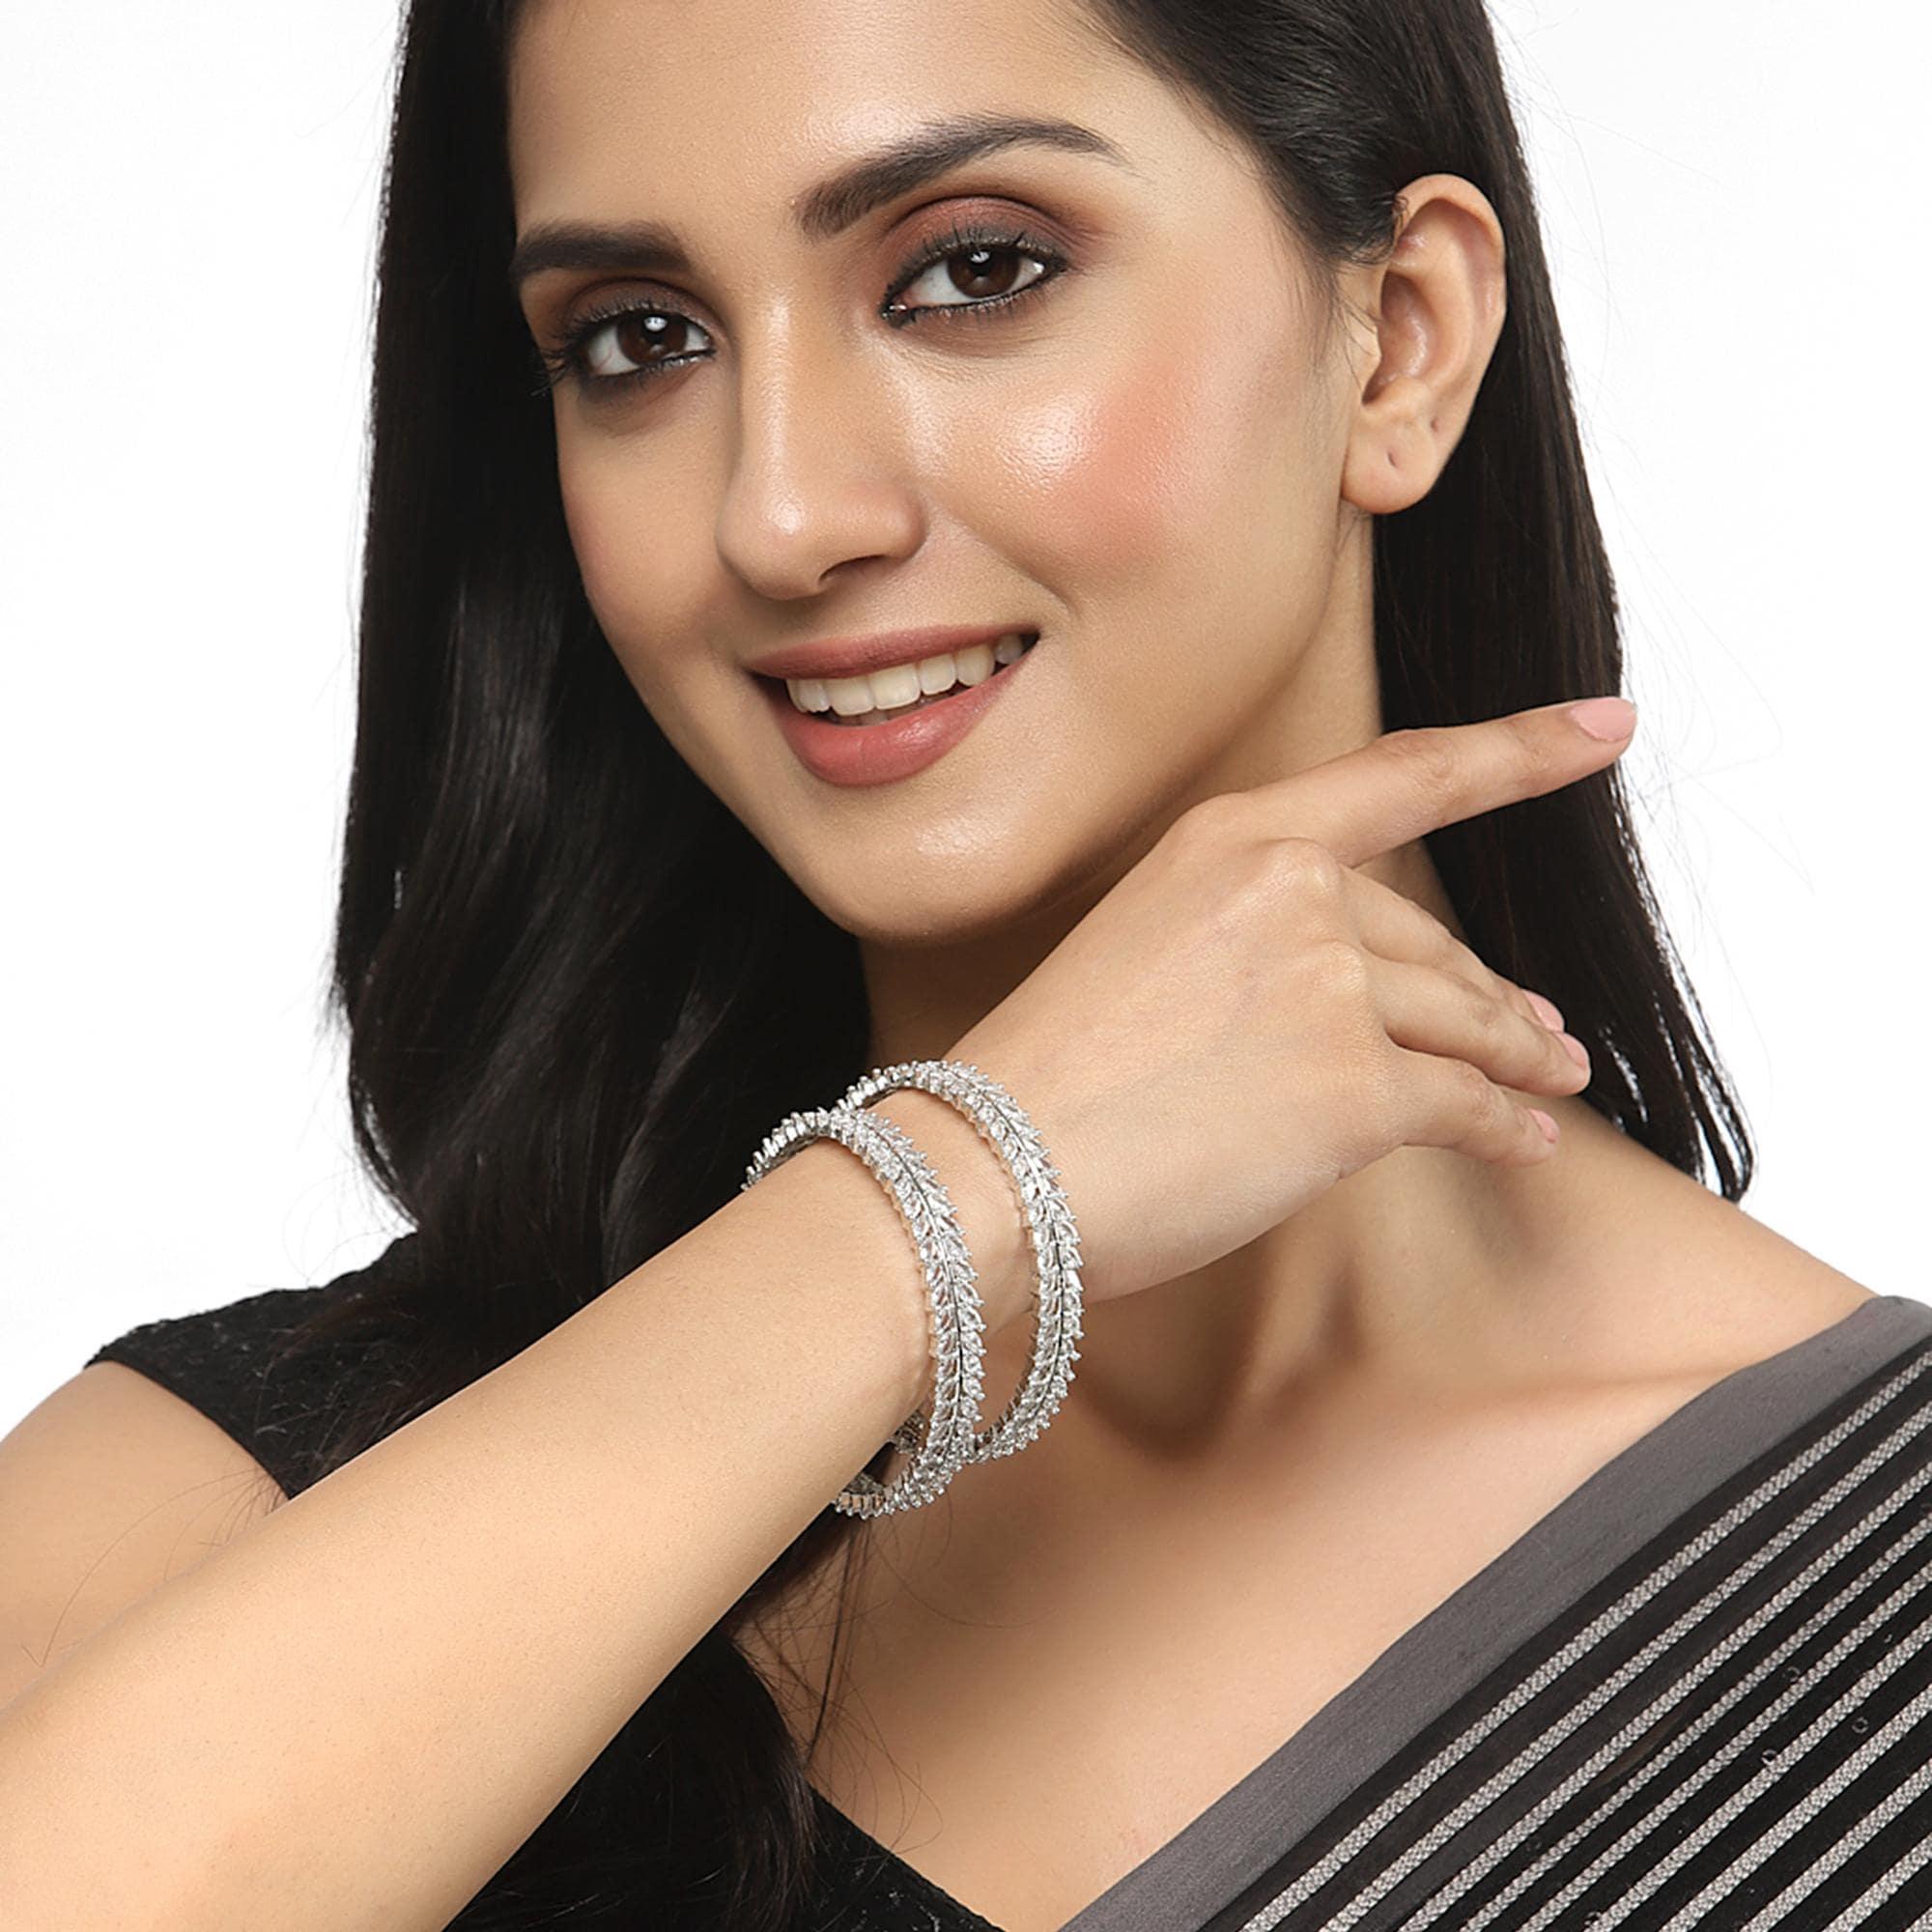
 Zeneme Rhodium-Plated Brass Silver, White American Diamond Studded Leaf Shape Bangle (Set Of 2)
Type: Bangles
Brand: Zeneme
Price: Rs. 549
 Stylish party wear bangles - zeneme fashion jewellery presents these stylish bangles which are suitable for all occasions office wear, wedding and party wear. The colour complements all outfits and may be worn as a statement piece to any occasion. The designer artificial jewellery at zeneme is available in various designs and patterns like floral design, heart shape design, dancing peacock, crystal design and many more. The imitation designer jewellery that will go with your outfit and style up your fashion statement with variable designs and patterns to give you charming and elegant look is available at zeneme. Zeneme has huge collection of designer imitation jewellery like american diamond jewellery collection, gold plated jewellery collection, temple jewellery collection, valentine collection, jewellery combos and many more.
Features: What you get - set of 2 rhodium-plated silver toned lead shape bangles has white american diamond studded, secured with slip-on closure. ,Luxury gifting idea - give a meaningful and luxurious gift with zeneme jewellery. A favourite gift choice, each zeneme jewellery for women comes with a signature gift box,Material craftsmanship - finest quality stones and environmentally friendly nonprecious metals are used for making the jewelry set. It is safe for wearing for long hours., Jewellery care - keep the jewellery away from direct heat, water, perfumes, deodorants and other strong chemicals as they may react with the metal or plating. Store the jewellry when not in use in a storage box or a cloth pouch to retain its shine. ,Nickel free and lead free as per international standards that makes it very skin friendly. The plating is non-allergic and safe for all environments.,Dimensions - bangle size 2.4 - diameter - 5.715 cm, circumference - 17.9324 cm bangle size 2.6 - diameter - 6.0325 cm, circumference - 18.9484 cm bangle size 2.8 - diameter - 6.35 cm, circumference - 19.939 cm
Included: Set Of 2 X American Diamond Studded Lead Shape Bangle Jewelry Set